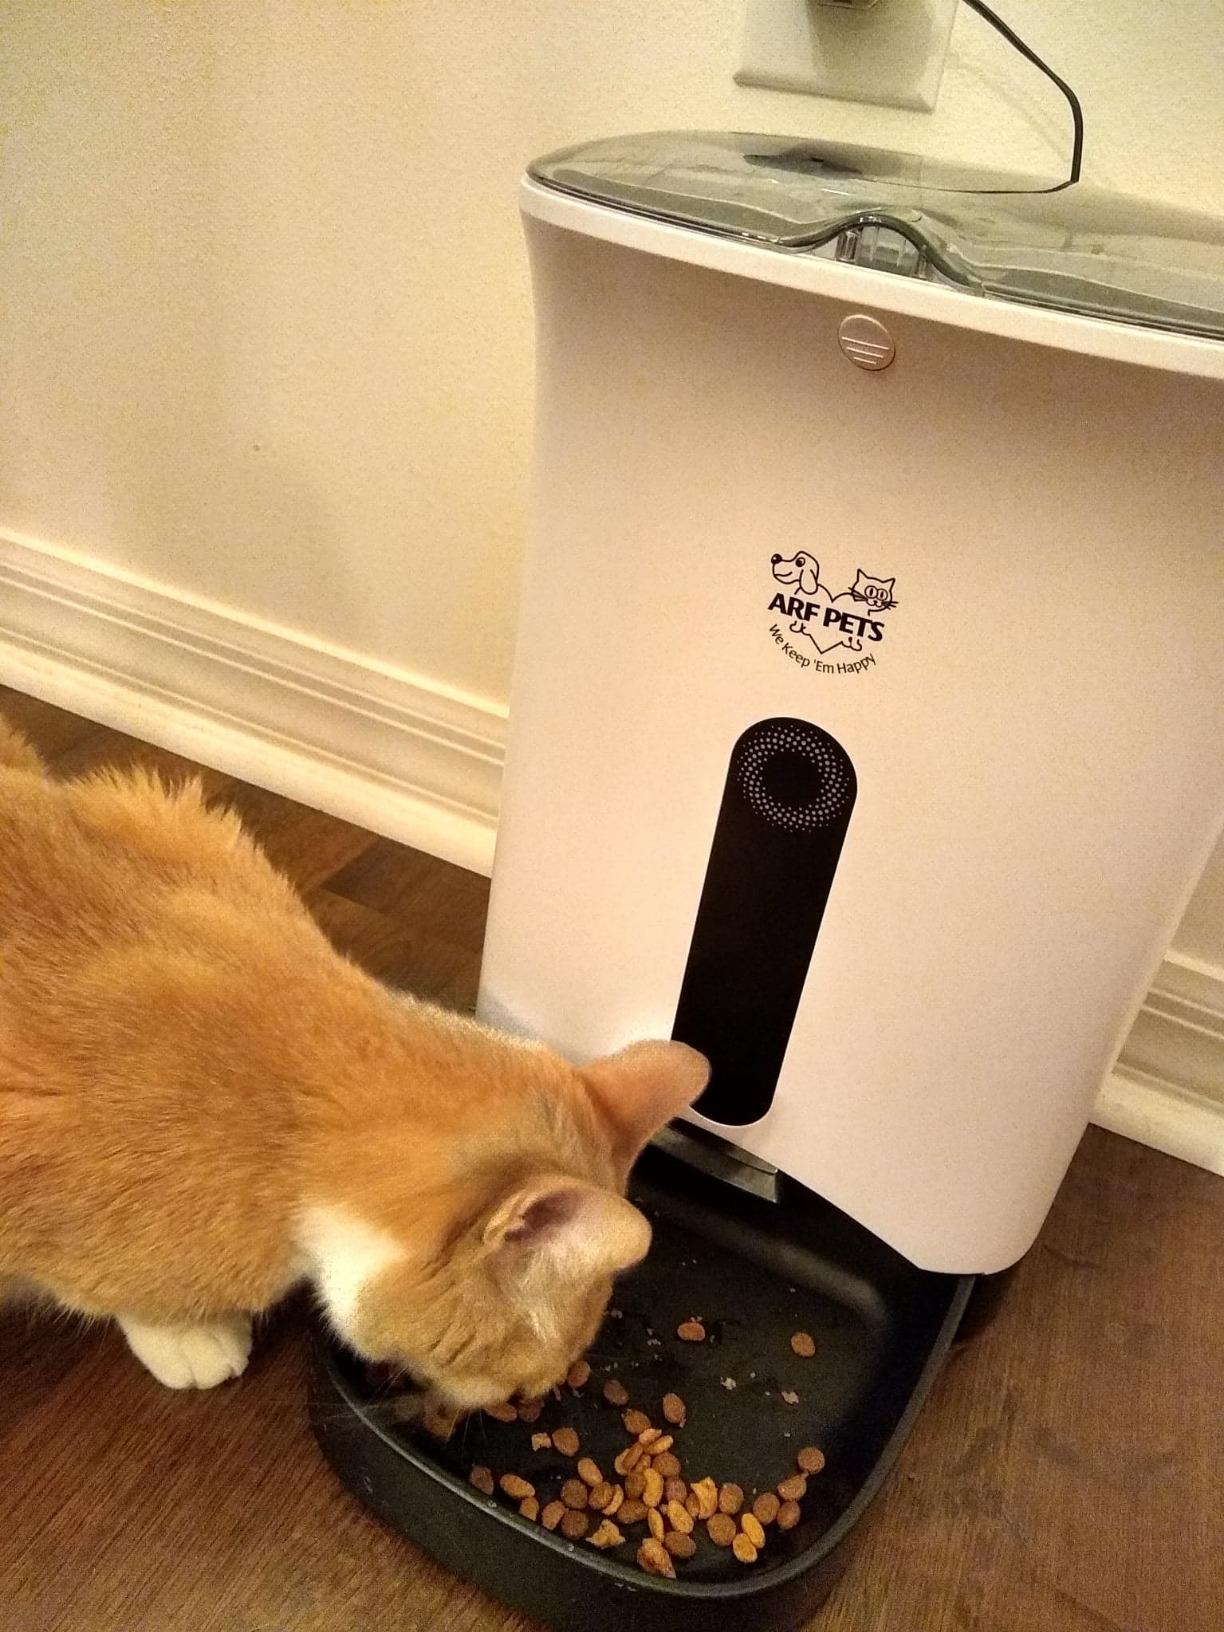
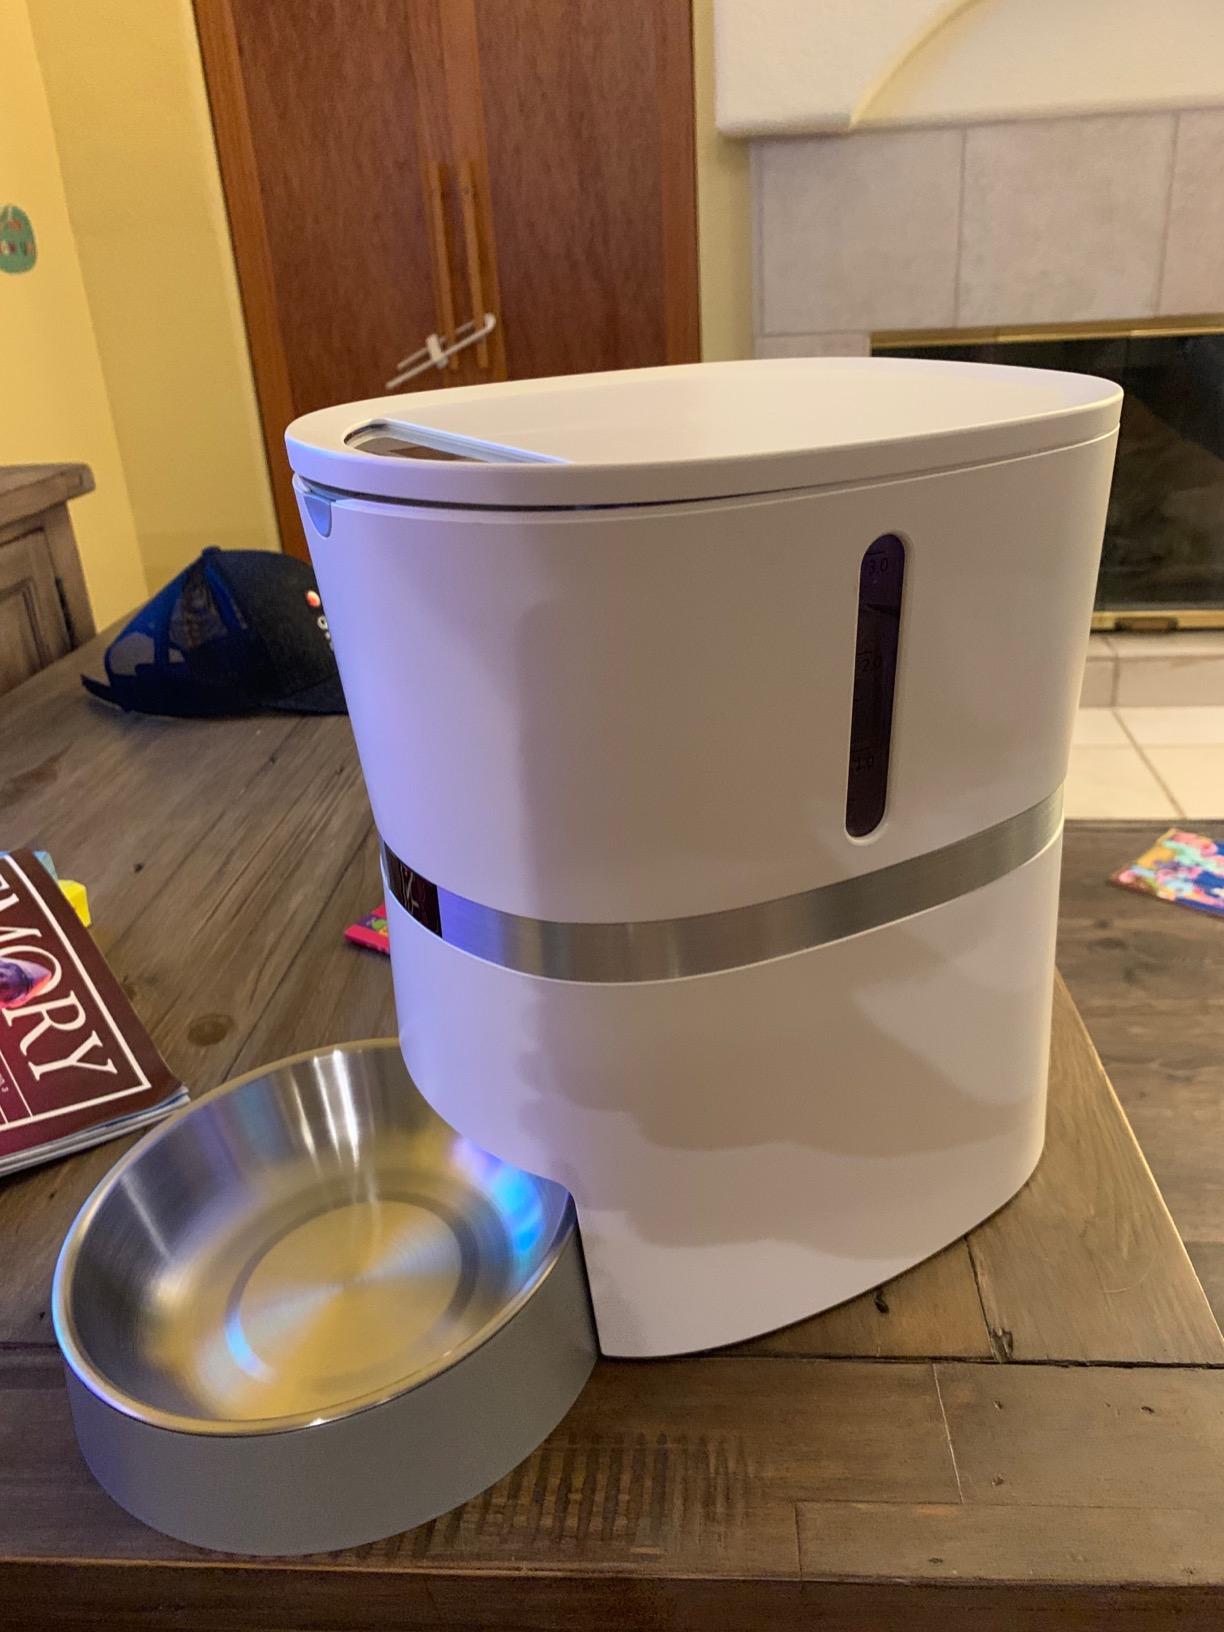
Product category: items_feeder
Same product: no